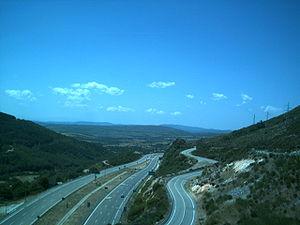
L'autoroute espagnole A-52 appelée aussi Autovía de las Rías Bajas est une autoroute longue de 316 km qui relie Vigo à Benavente.